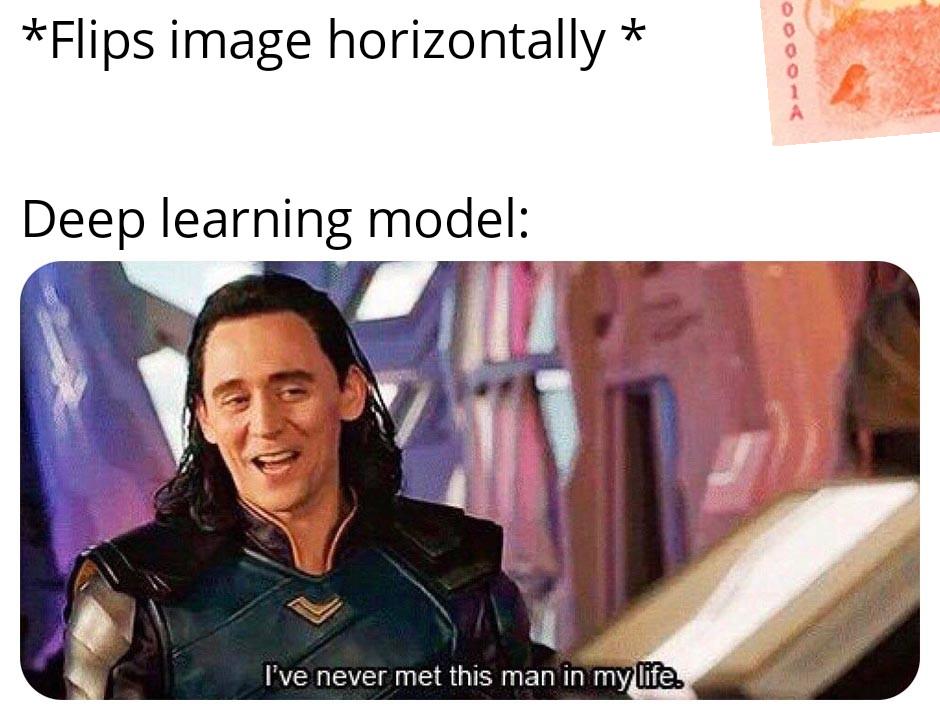
Denominación: 1000